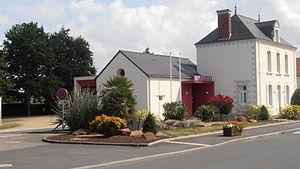
La mairie du village
La Roche-Blanche est une commune rurale de l'Ouest de la France, dans le département de la Loire-Atlantique, en région Pays de la Loire.